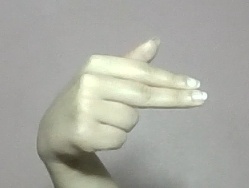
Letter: ghain